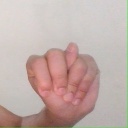
अक्षर: न